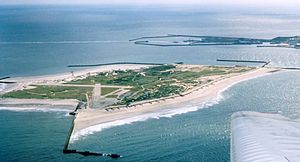
Flugplatz Helgoland
Flugplatz Helgoland, er en regional lufthavn på Dynen, 1 km øst for Helgoland, Kreis Pinneberg, i delstaten Slesvig-Holsten, Tyskland.